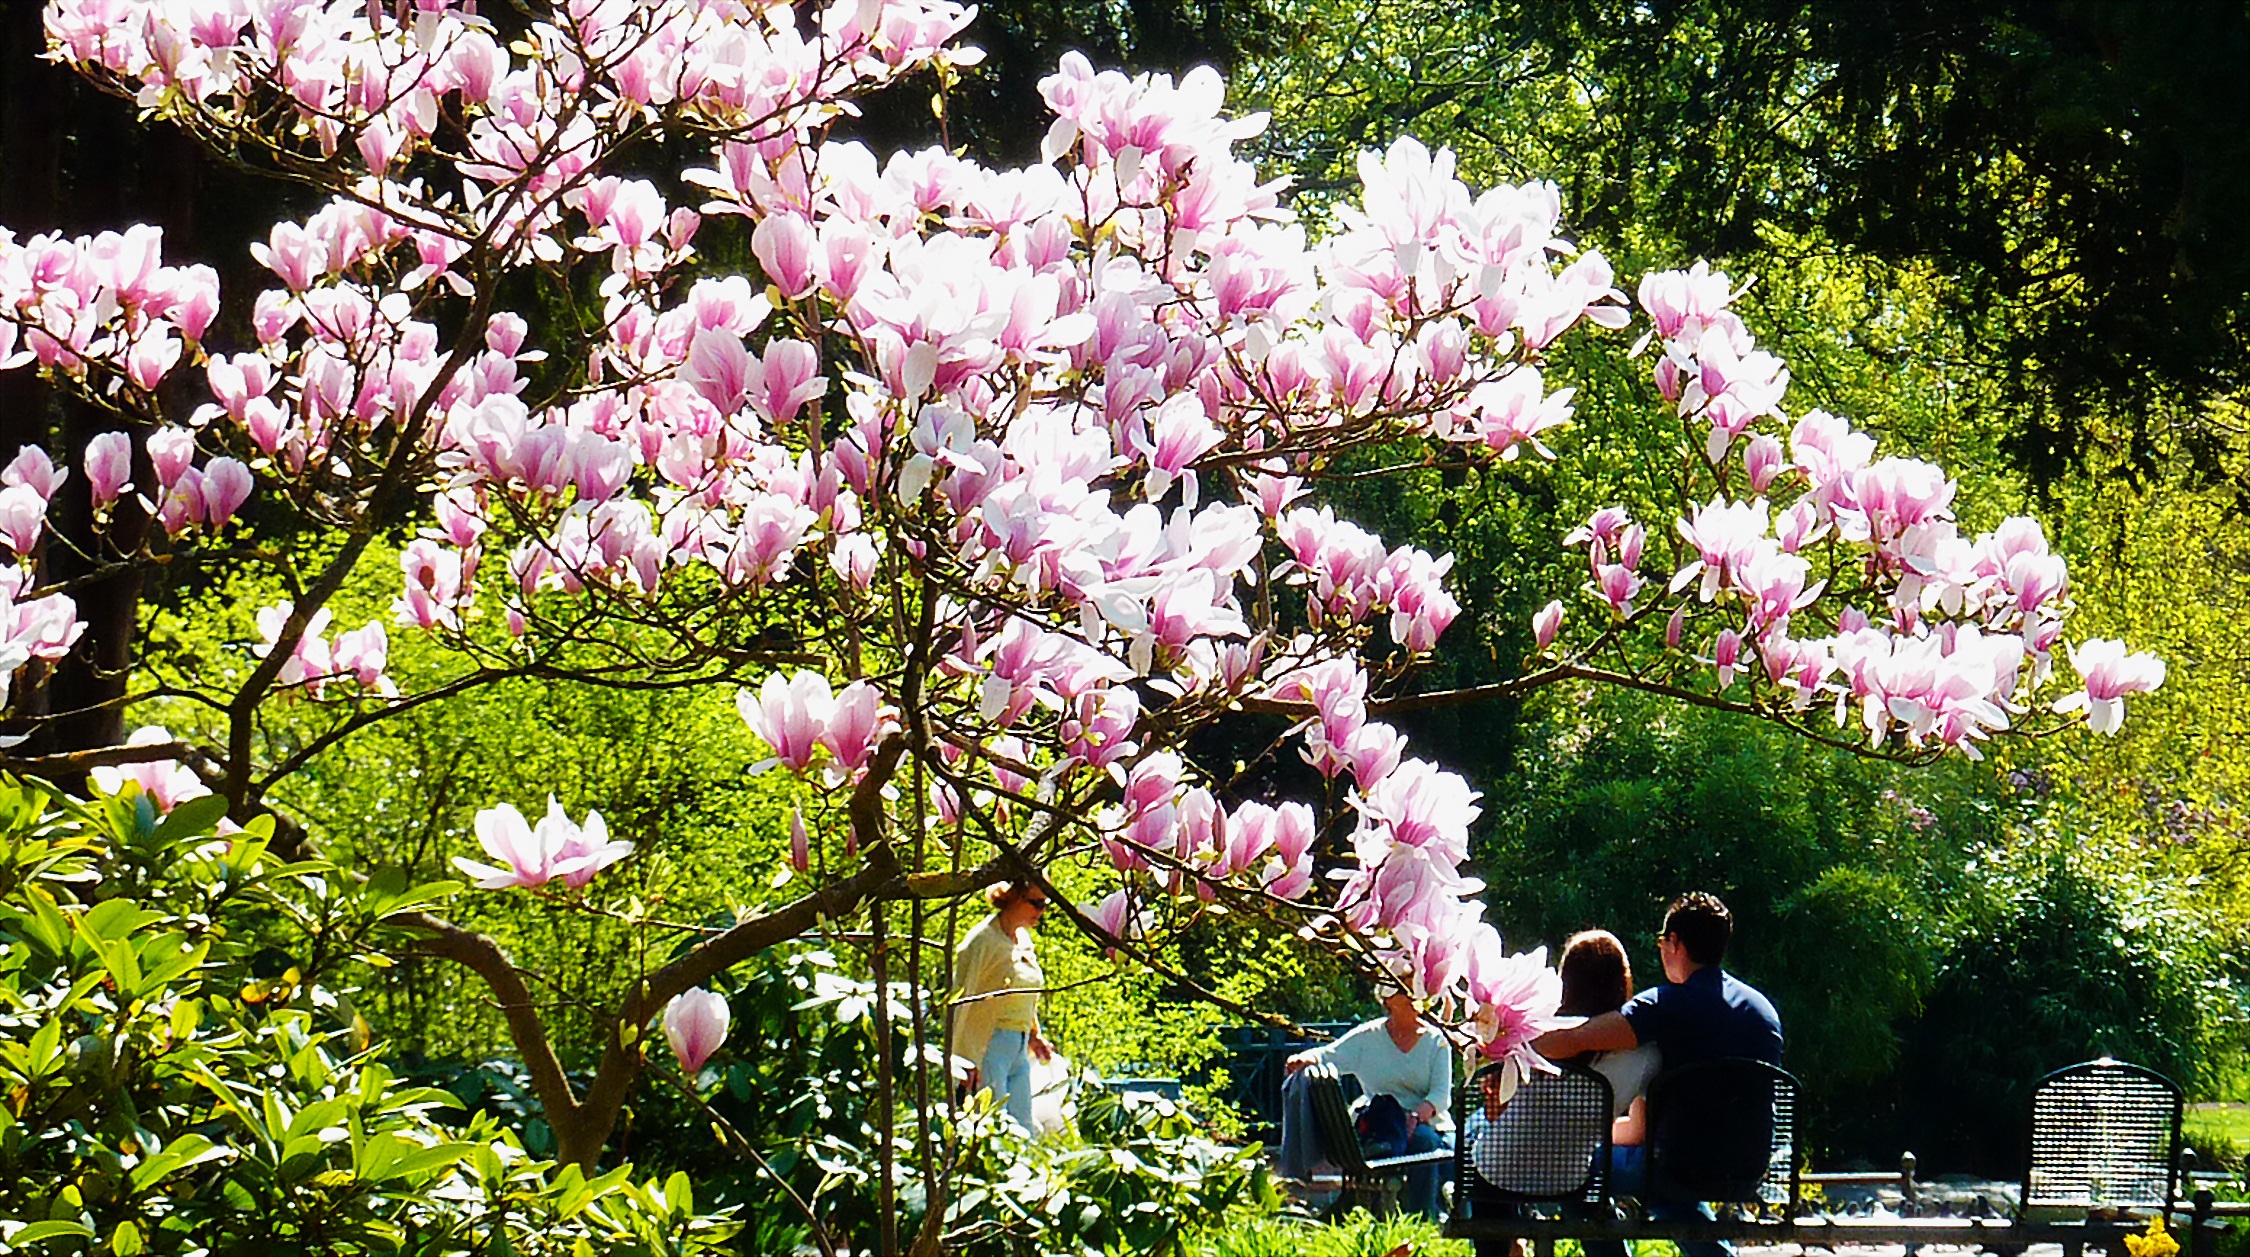
blossom, plant, flower, spring, color, botany, garden, pink, flora, flowers, shrub, magnolia, bud, fragrant, floristry, flowering plant, magnolia blossom, woody plant, land plant